Wolfgang Bochow

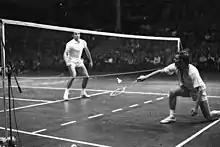

Wolfgang Bochow (26 May 1944 – 14 September 2017) was a badminton player from West Germany who rated among the world's best in the late 1960s and early 1970s. Tall and powerful, he had one of the strongest backhands in the game.